Saylesville Meetinghouse

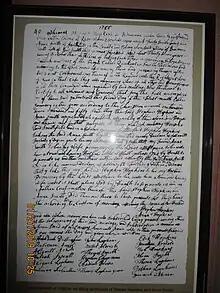
The 1755 wedding certificate of Stephen Hopkins, signer of the Declaration of Independence

In 2017 the meetinghouse was used by an outside group for a 19th-century-themed marriage re-commitment ceremony. The meetinghouse has been used for several annual Rhode Island Sacred Harp sings. For the past several decades, the meetinghouse has held an annual candlelight meeting for worship on December 24 at 4:30 p.m.